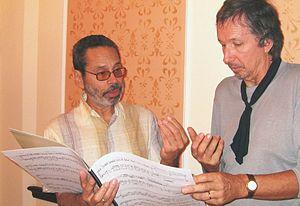
Les compositeurs Leo Brouwer er Eric Pénicaud
Éric Pénicaud est un compositeur français, guitariste et improvisateur, né en 1952.